Detonation nanodiamond

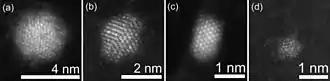
Individual DNDs before and after annealing at 520 °C

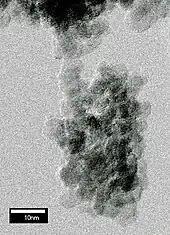
Electron micrograph of aggregated DNDs

Detonation nanodiamond (DND), also known as ultradispersed diamond (UDD), is diamond that originates from a detonation. When an oxygen-deficient explosive mixture of TNT/RDX is detonated in a closed chamber, diamond particles with a diameter of are formed at the front of the detonation wave in the span of several microseconds.